History of Birmingham City F.C. (1875–1965)

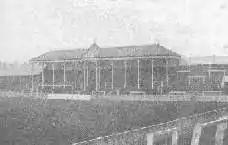
View towards one end of the ground, showing a roof, supported by several pillars and bearing a clock, covering the central part (behind the goal) of an otherwise open terrace

Ahead of their first season in the top division, and in anticipation of increased attendances, the club began work on a grandstand and relaid the pitch. Over the next few years, they purchased the remaining eleven years of the lease on the Coventry Road ground, and bought the grandstand from Aston Villa's Wellington Road ground to use as a terrace cover, providing more covered standing accommodation. Despite the misgivings of the "Daily Post" that the squad was too small, the team finished 12th of 16. They opened the 1895–96 campaign with six defeats, spent most of it in the bottom two places, conceded more goals than any other team in the division for the second consecutive season, and scored fewer than all but bottom club West Bromwich Albion. The directors were criticised for failing to improve the team and for their selection policy: making too many changes to the team from one game to the next, and playing men when they were unfit. A draw from the final match of the season, at home to Sunderland, would have secured their First Division status for another year, but they lost, finished 15th of the 16 teams, and were relegated. Following the relegation, Fred Wheldon, who had scored 116 goals from 175 matches in league and FA Cup, left for League champions Aston Villa for a fee of £350, which was reported to be a national record.